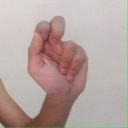
अक्षर: ढ